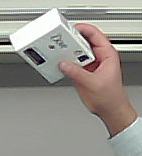
Product: dove_soap